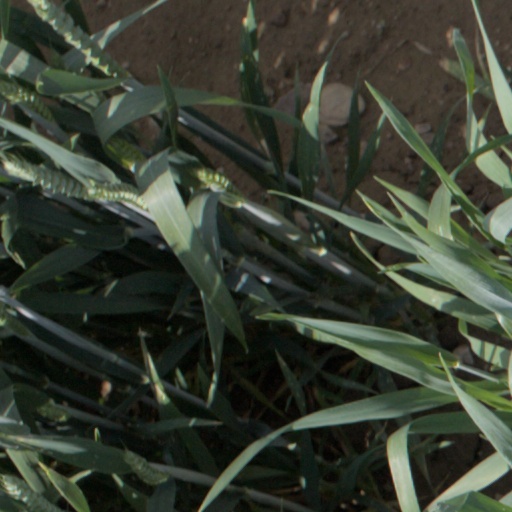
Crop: wheat